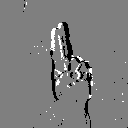
ASL letter: u